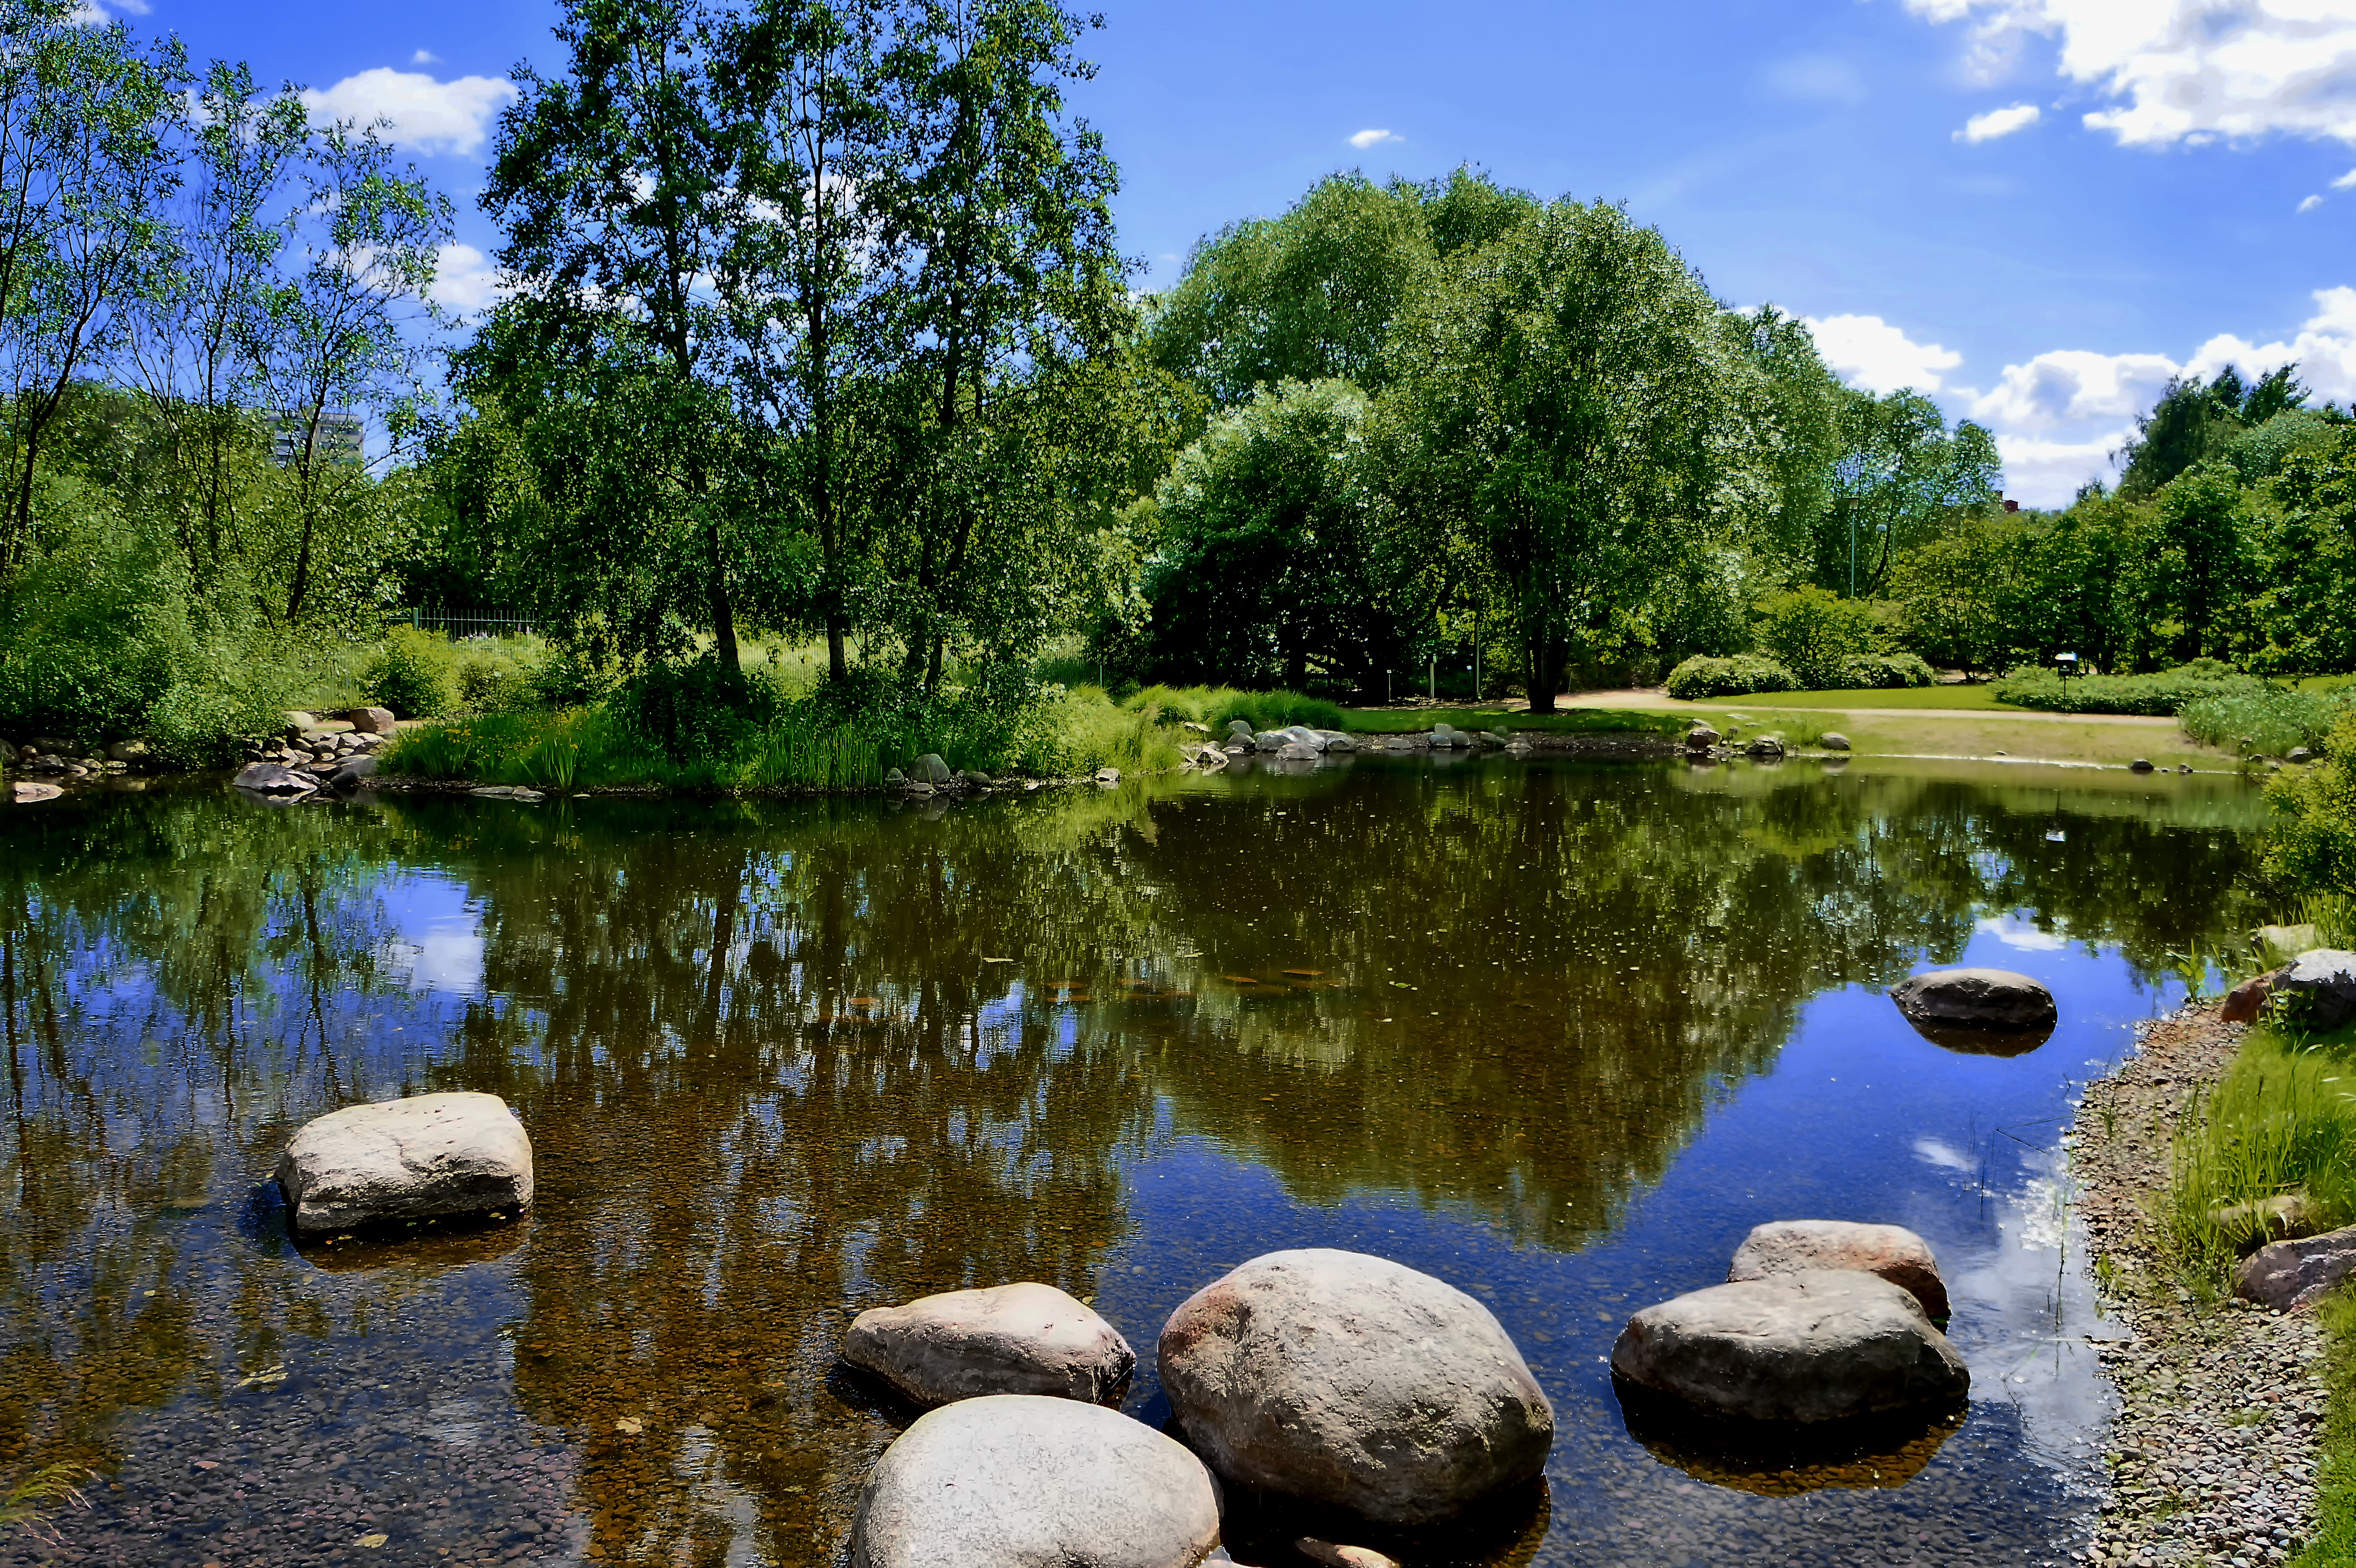
landscape, tree, water, nature, grass, wilderness, lake, river, pond, stream, reflection, autumn, park, reservoir, garden, plants, body of water, trees, bushes, wetland, museo, finland, helsinki, ecosystem, botanic, kumpula, luonnontieteellinen, luomus, fish pond